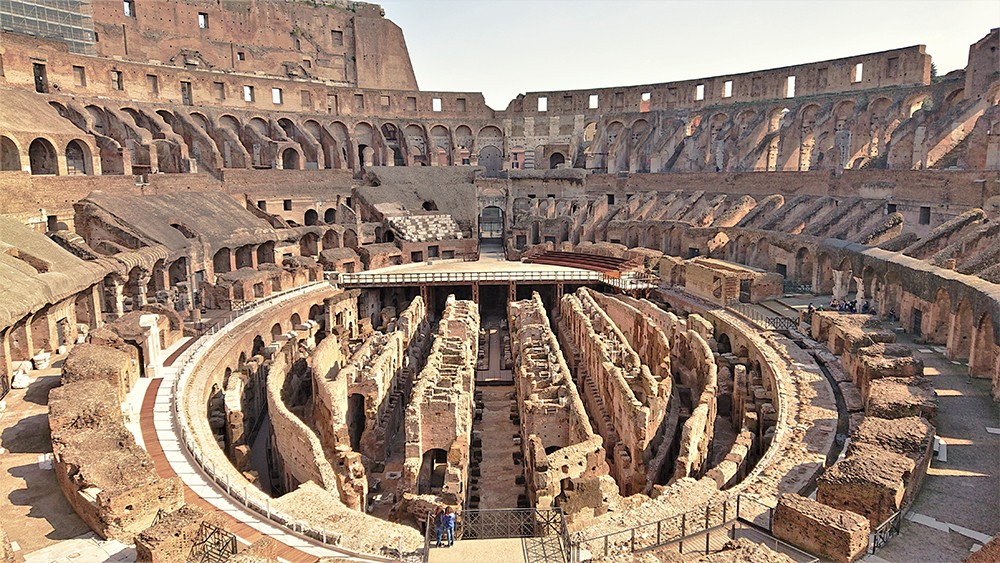
Landmark: Roman Colosseum